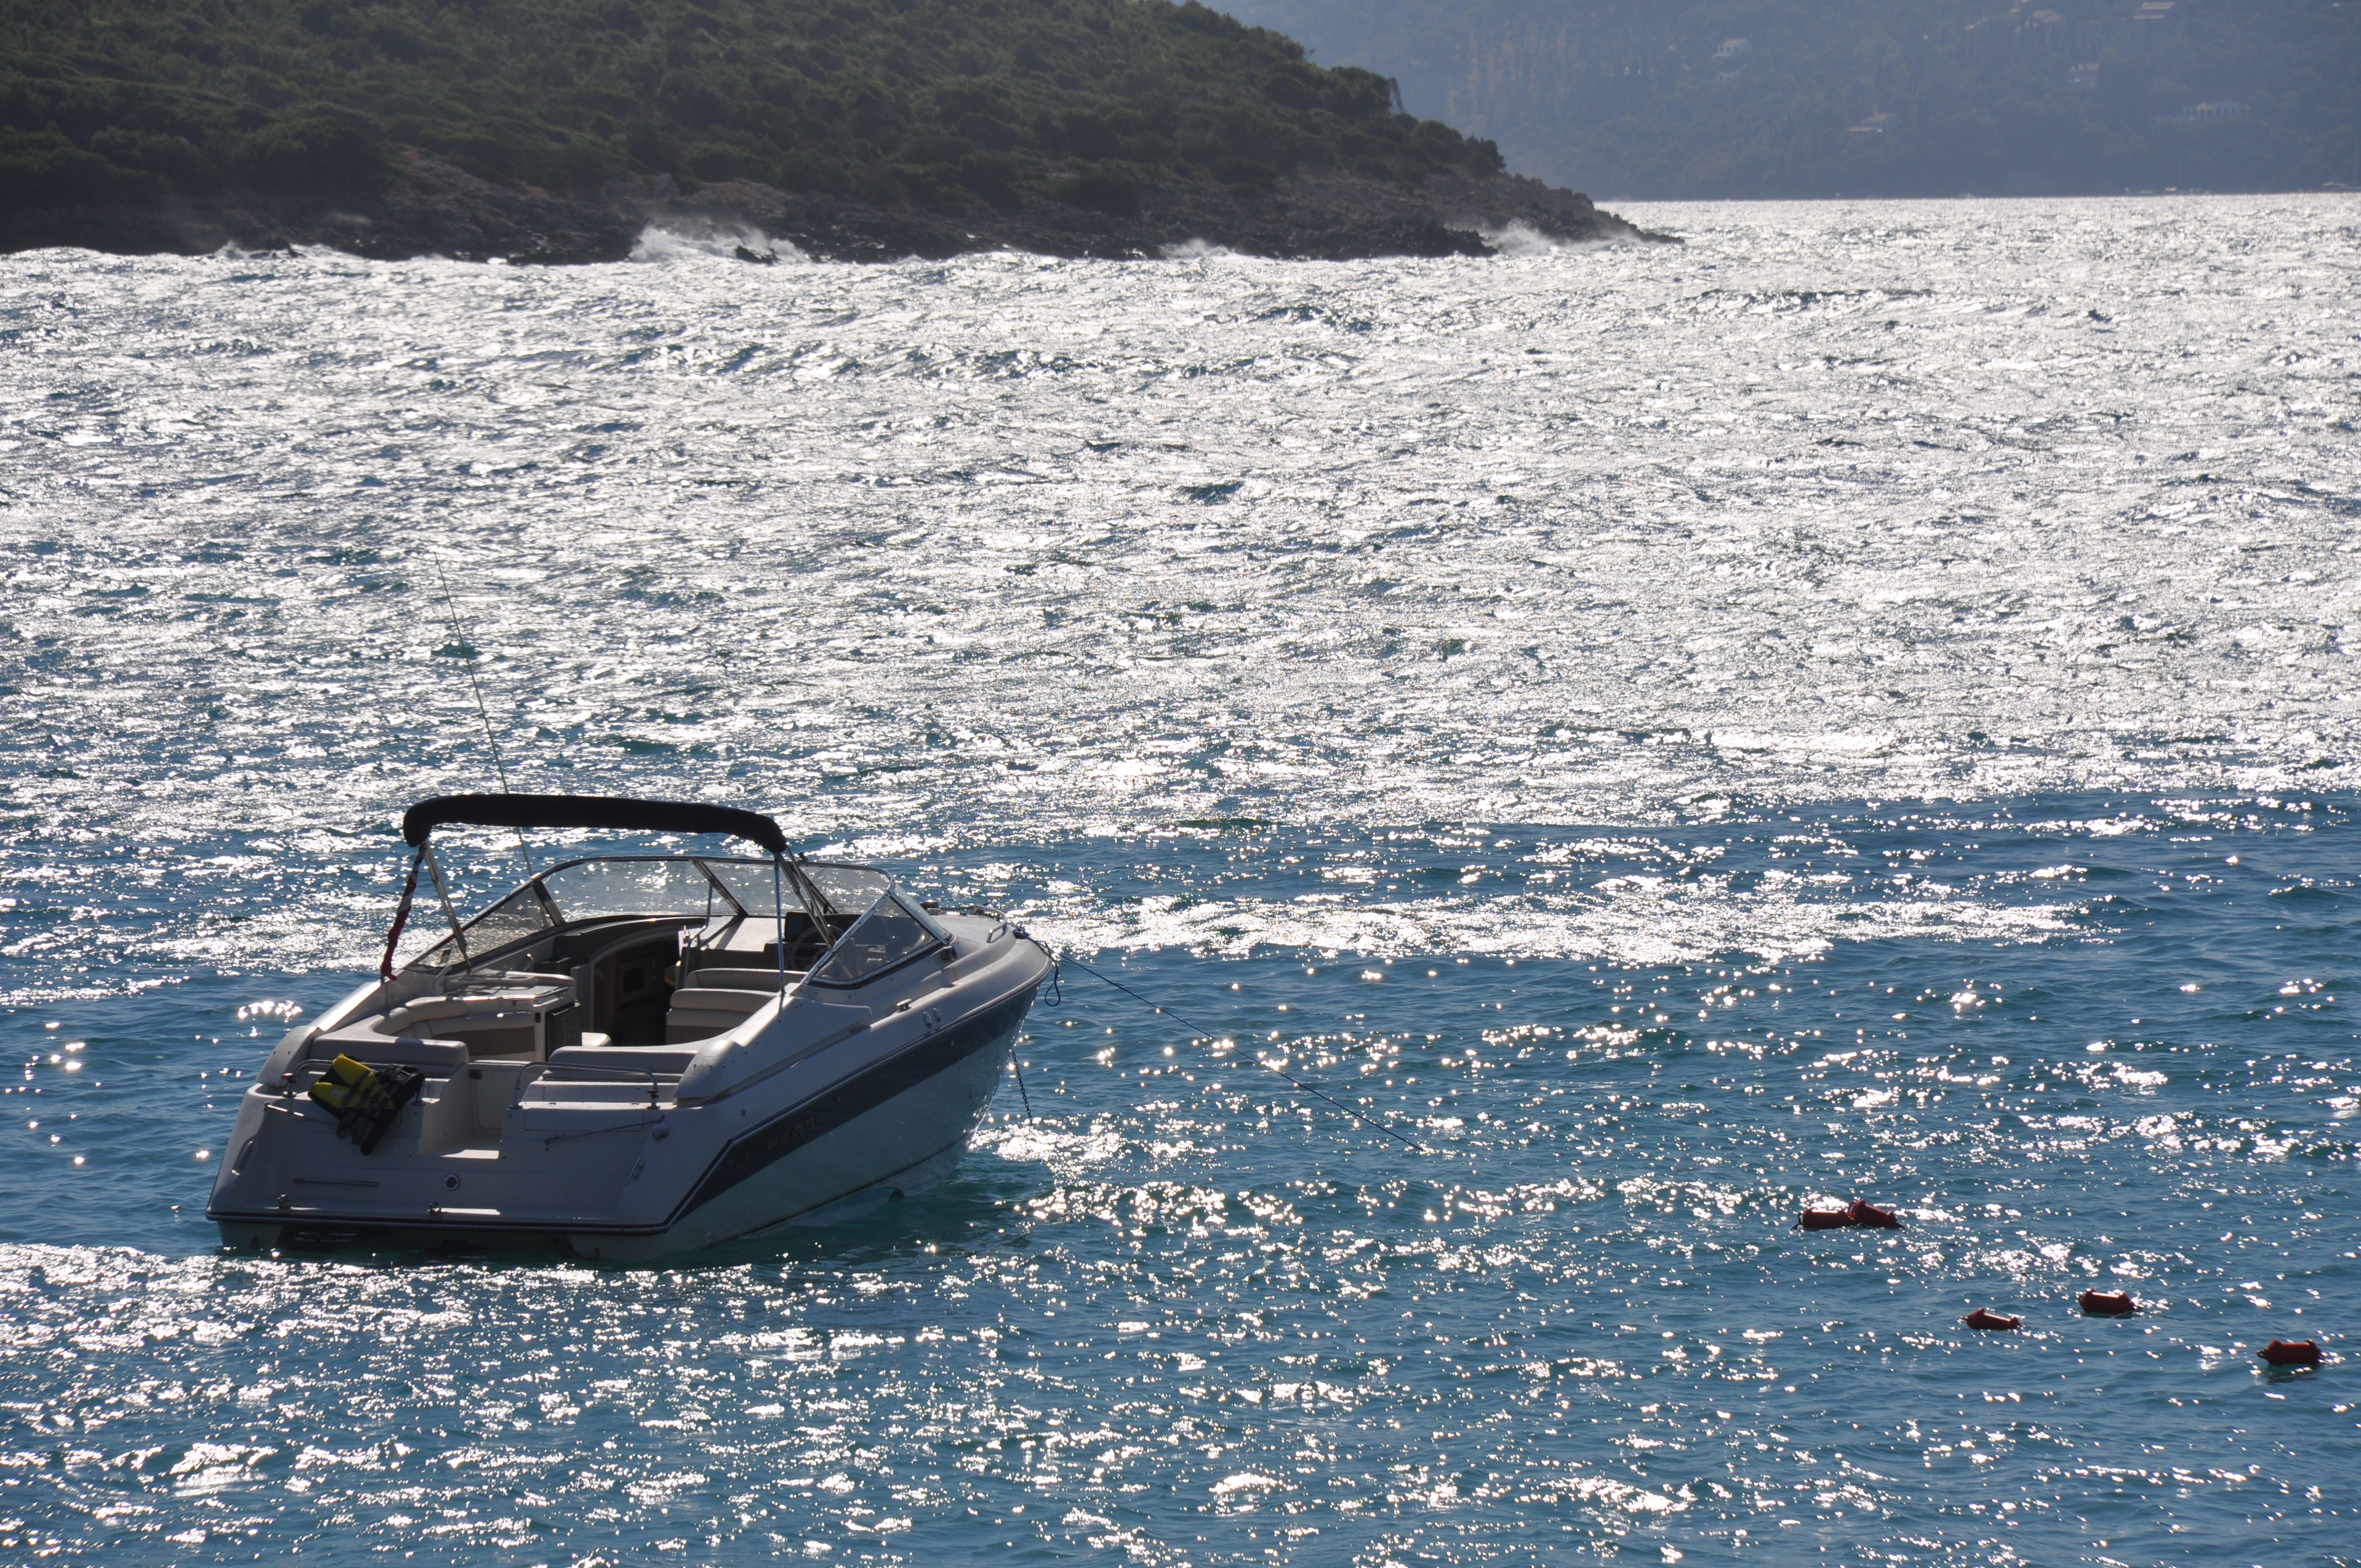
sea, coast, water, ocean, boat, sunlight, wave, summer, seaside, vehicle, bay, arctic, sunny, boating, watercraft, ecosystem, albania, summer vacation, passenger ship, arctic ocean, ksamil beach